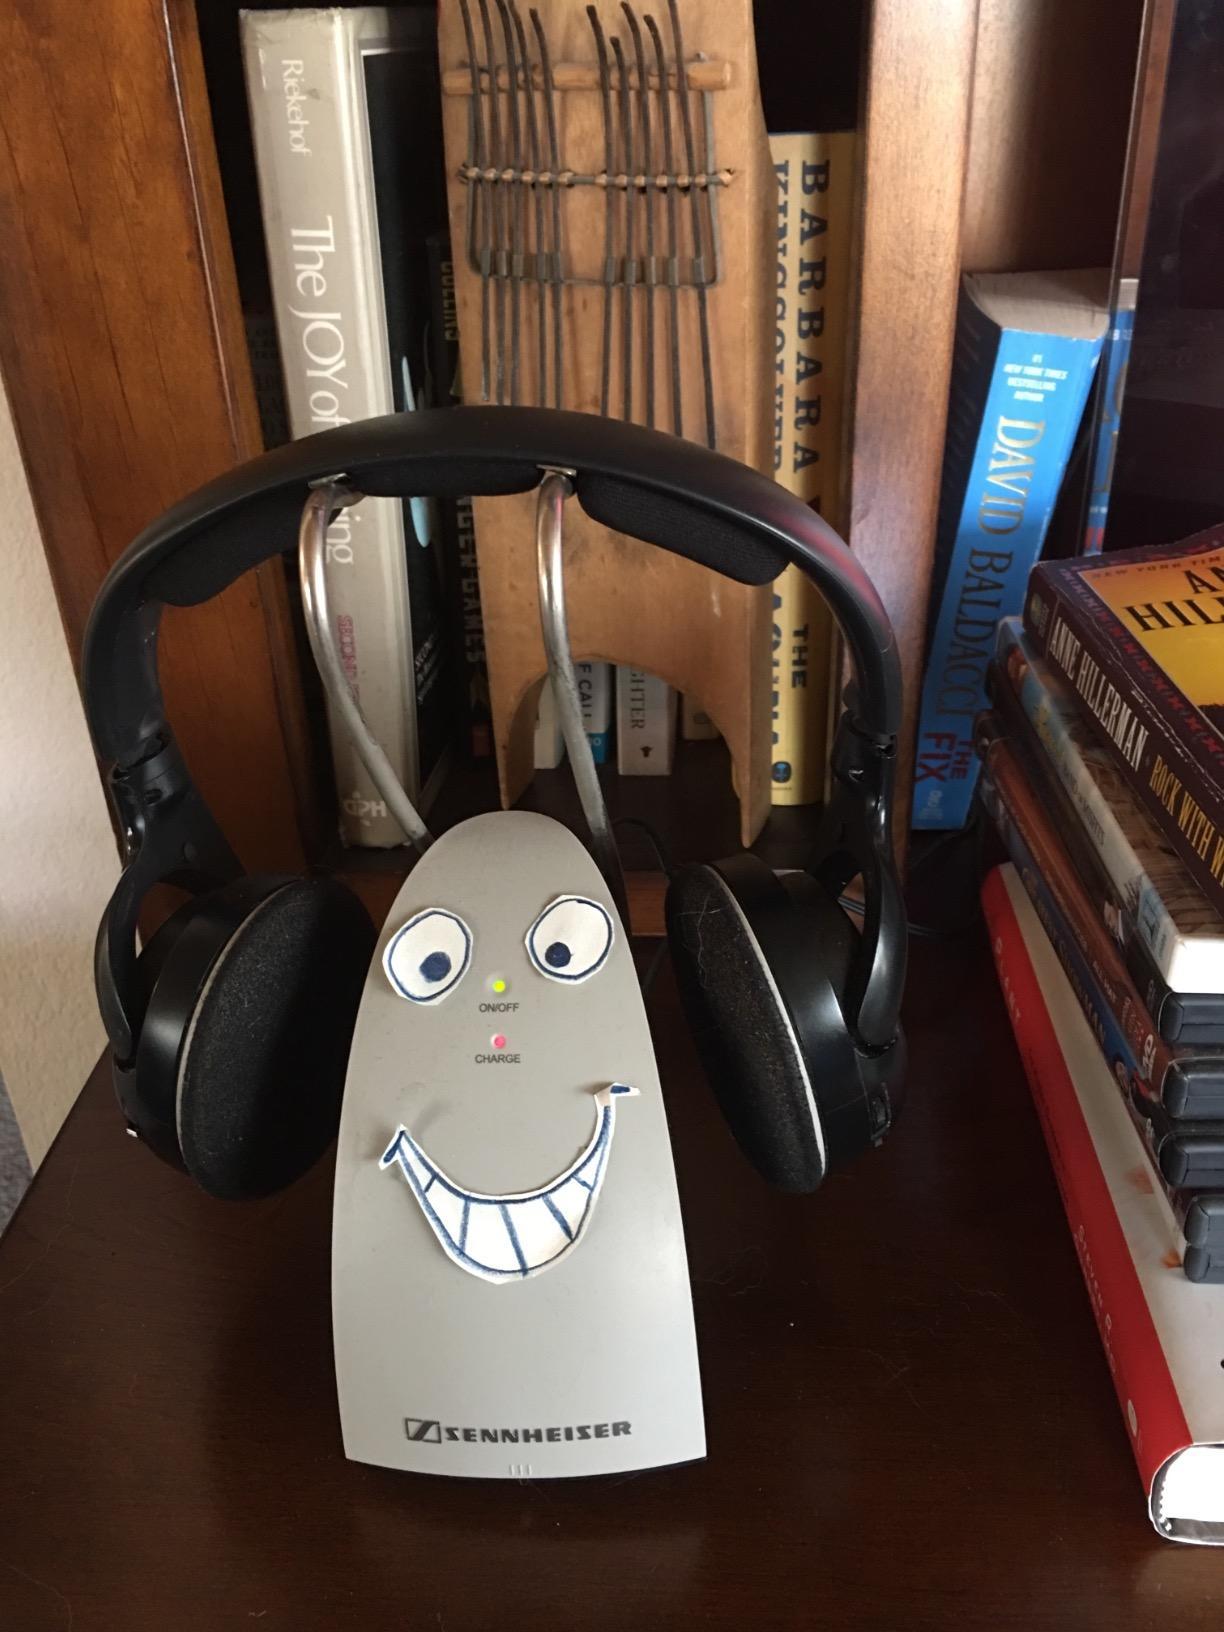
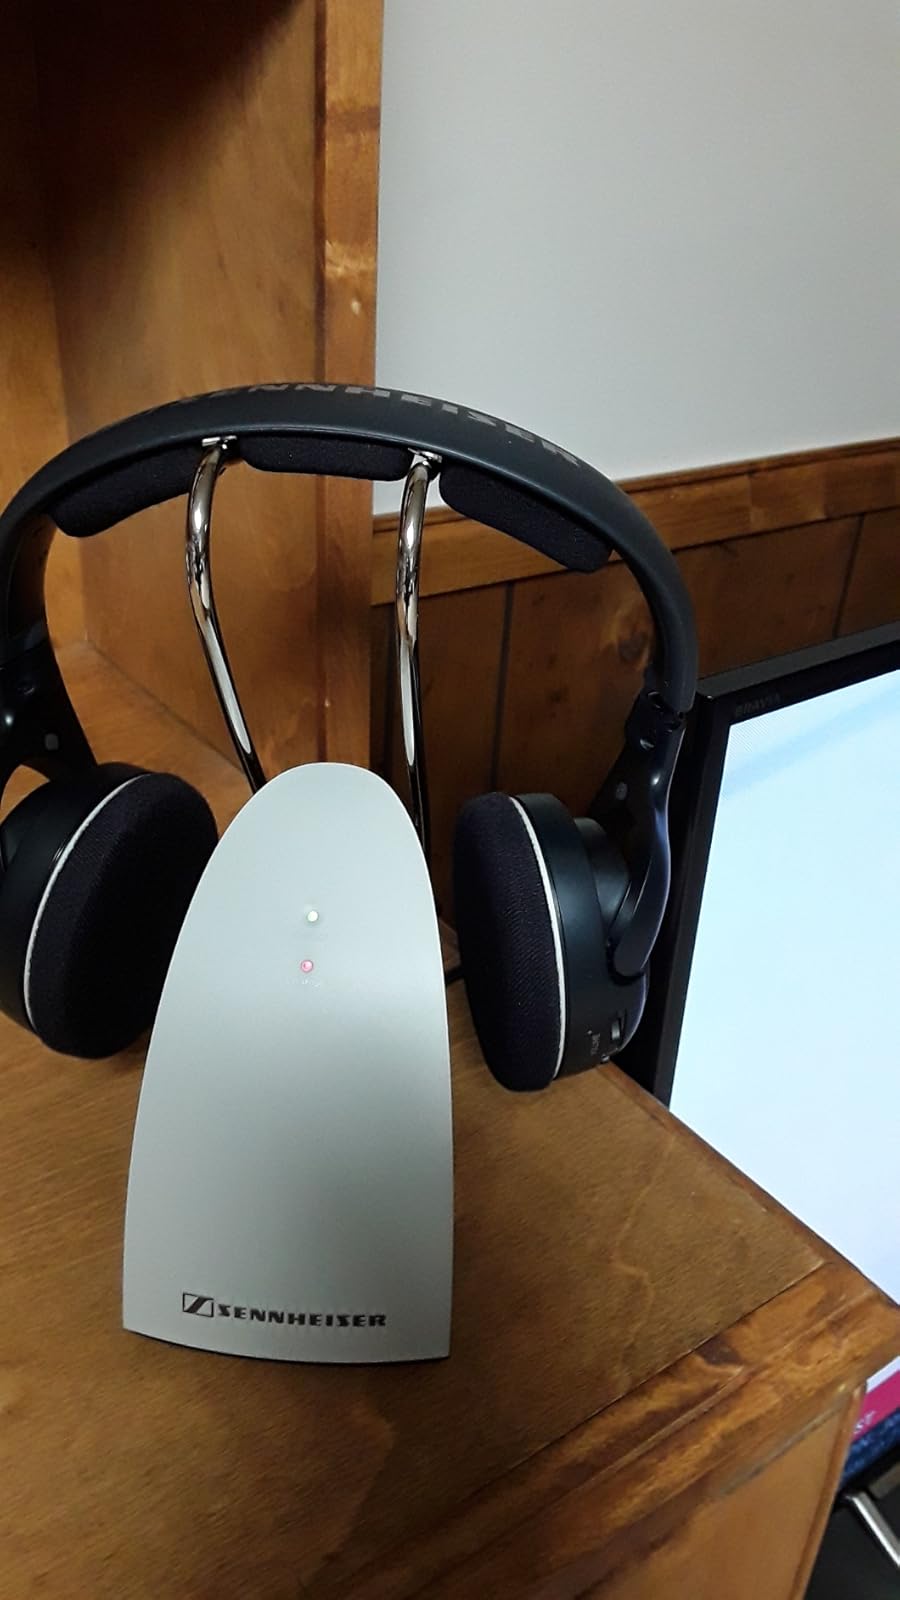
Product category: headphones
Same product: yes